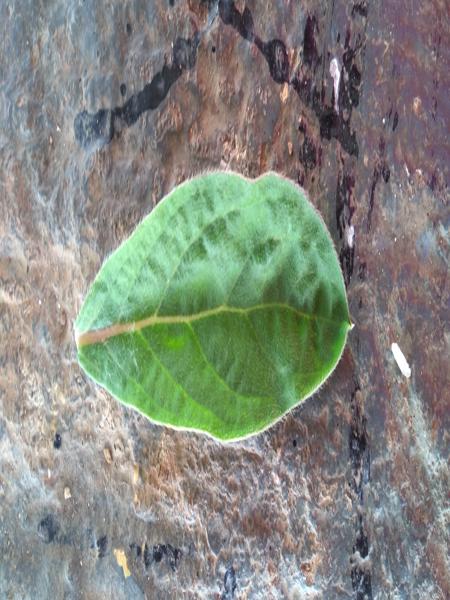
Plant: Globe Amarnath